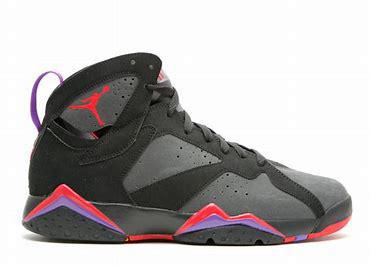
Brand: Jordan
Model: 7 Retro